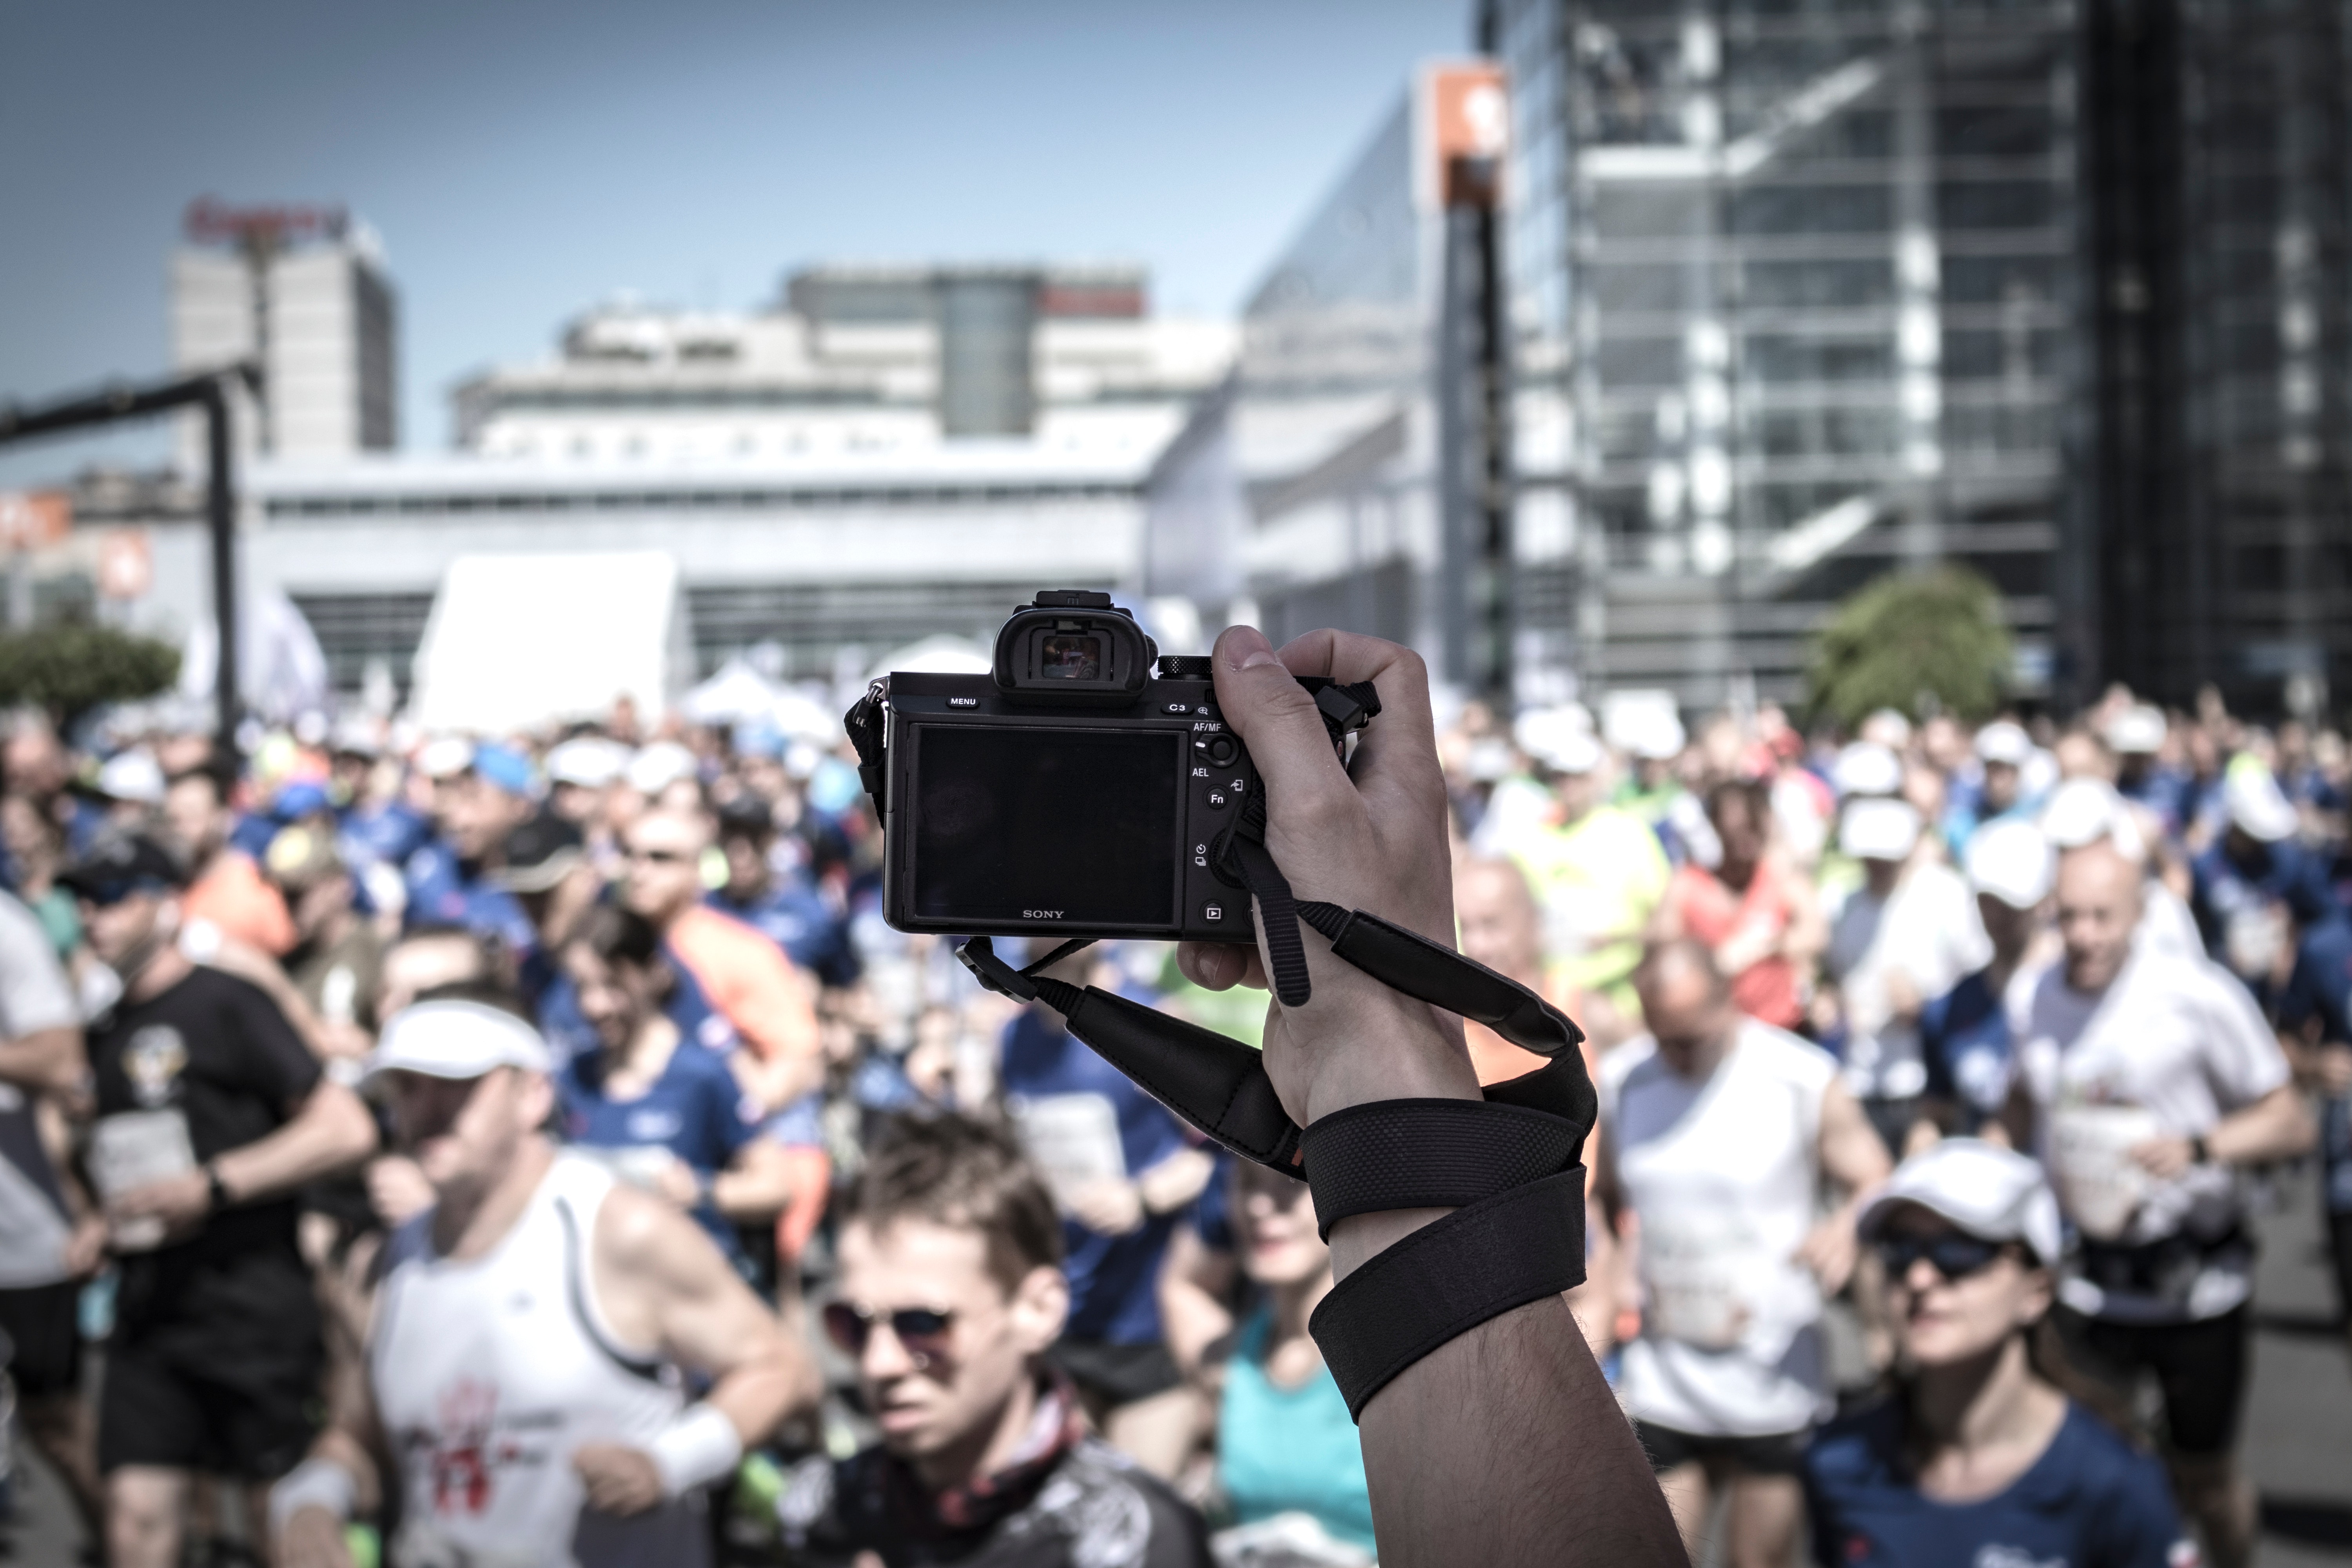
crowd, people, product, audience, public event, fan, event, cheering, city, street, performance, competition event, demonstration, street performance, festival